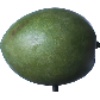
Label: mango